Christianity in the 19th century

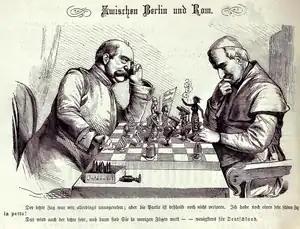
"Between Berlin and Rome", Bismarck (left) confronts Pope Pius IX, 1875

Two main developments reshaped religion in Germany. Across the land, there was a movement to unite the larger Lutheran and the smaller Reformed Protestant churches. The churches themselves brought this about in Baden, Nassau, and Bavaria. However, in Prussia, King Frederick William III was determined to handle unification entirely on his own terms, without consultation. His goal was to unify the Protestant churches, and to impose a single standardized liturgy, organization, and even architecture. The long-term goal was to have fully centralized royal control of all the Protestant churches. In a series of proclamations over several decades the "Church of the Prussian Union" was formed, bringing together the more numerous Lutherans, and the less numerous Reformed Protestants. The government of Prussia now had full control over church affairs, with the king himself recognized as the leading bishop. Opposition to unification came from the "Old Lutherans" in Silesia who clung tightly to the theological and liturgical forms they had followed since the days of Martin Luther. The government attempted to crack down on them, so they went underground. Tens of thousands migrated, to South Australia, and especially to the United States, where they formed what is now the Lutheran Church–Missouri Synod, which remains a conservative denomination. Finally, in 1845, the new king, Frederick William IV, offered a general amnesty and allowed the Old Lutherans to form a separate church association with only nominal government control.